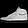
Label: Sneaker